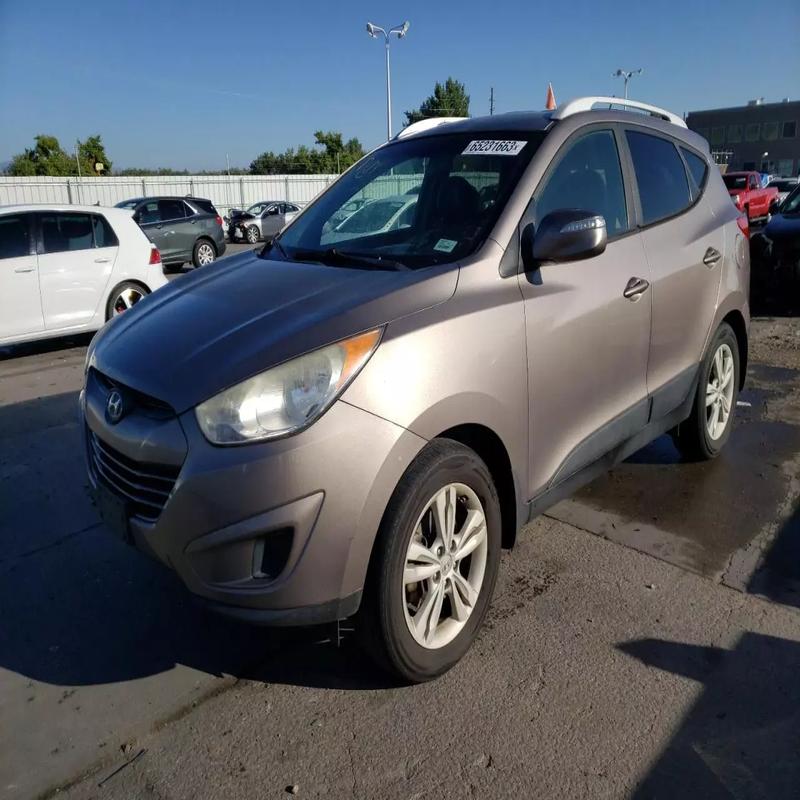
Aucun dommage détecté.
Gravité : aucun